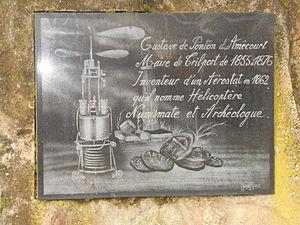
Plaque en hommage à Gustave Ponton d'Amécourt
Gustave de Ponton d'Amécourt, né le 16 août 1825 à Paris et mort le 20 janvier 1888, est un ingénieur, archéologue et numismate français.